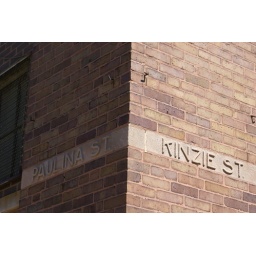
Street names inscribed in stone on building on Northeast corner of Paulina &amp;amp; Kinzie Streets.